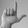
ASL letter: L